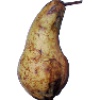
Label: Pear Abate 1